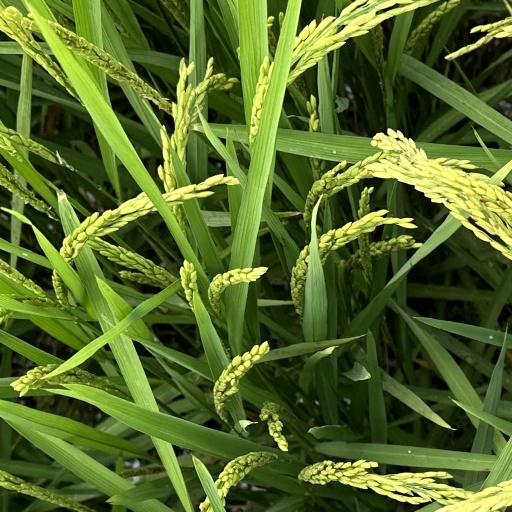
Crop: rice